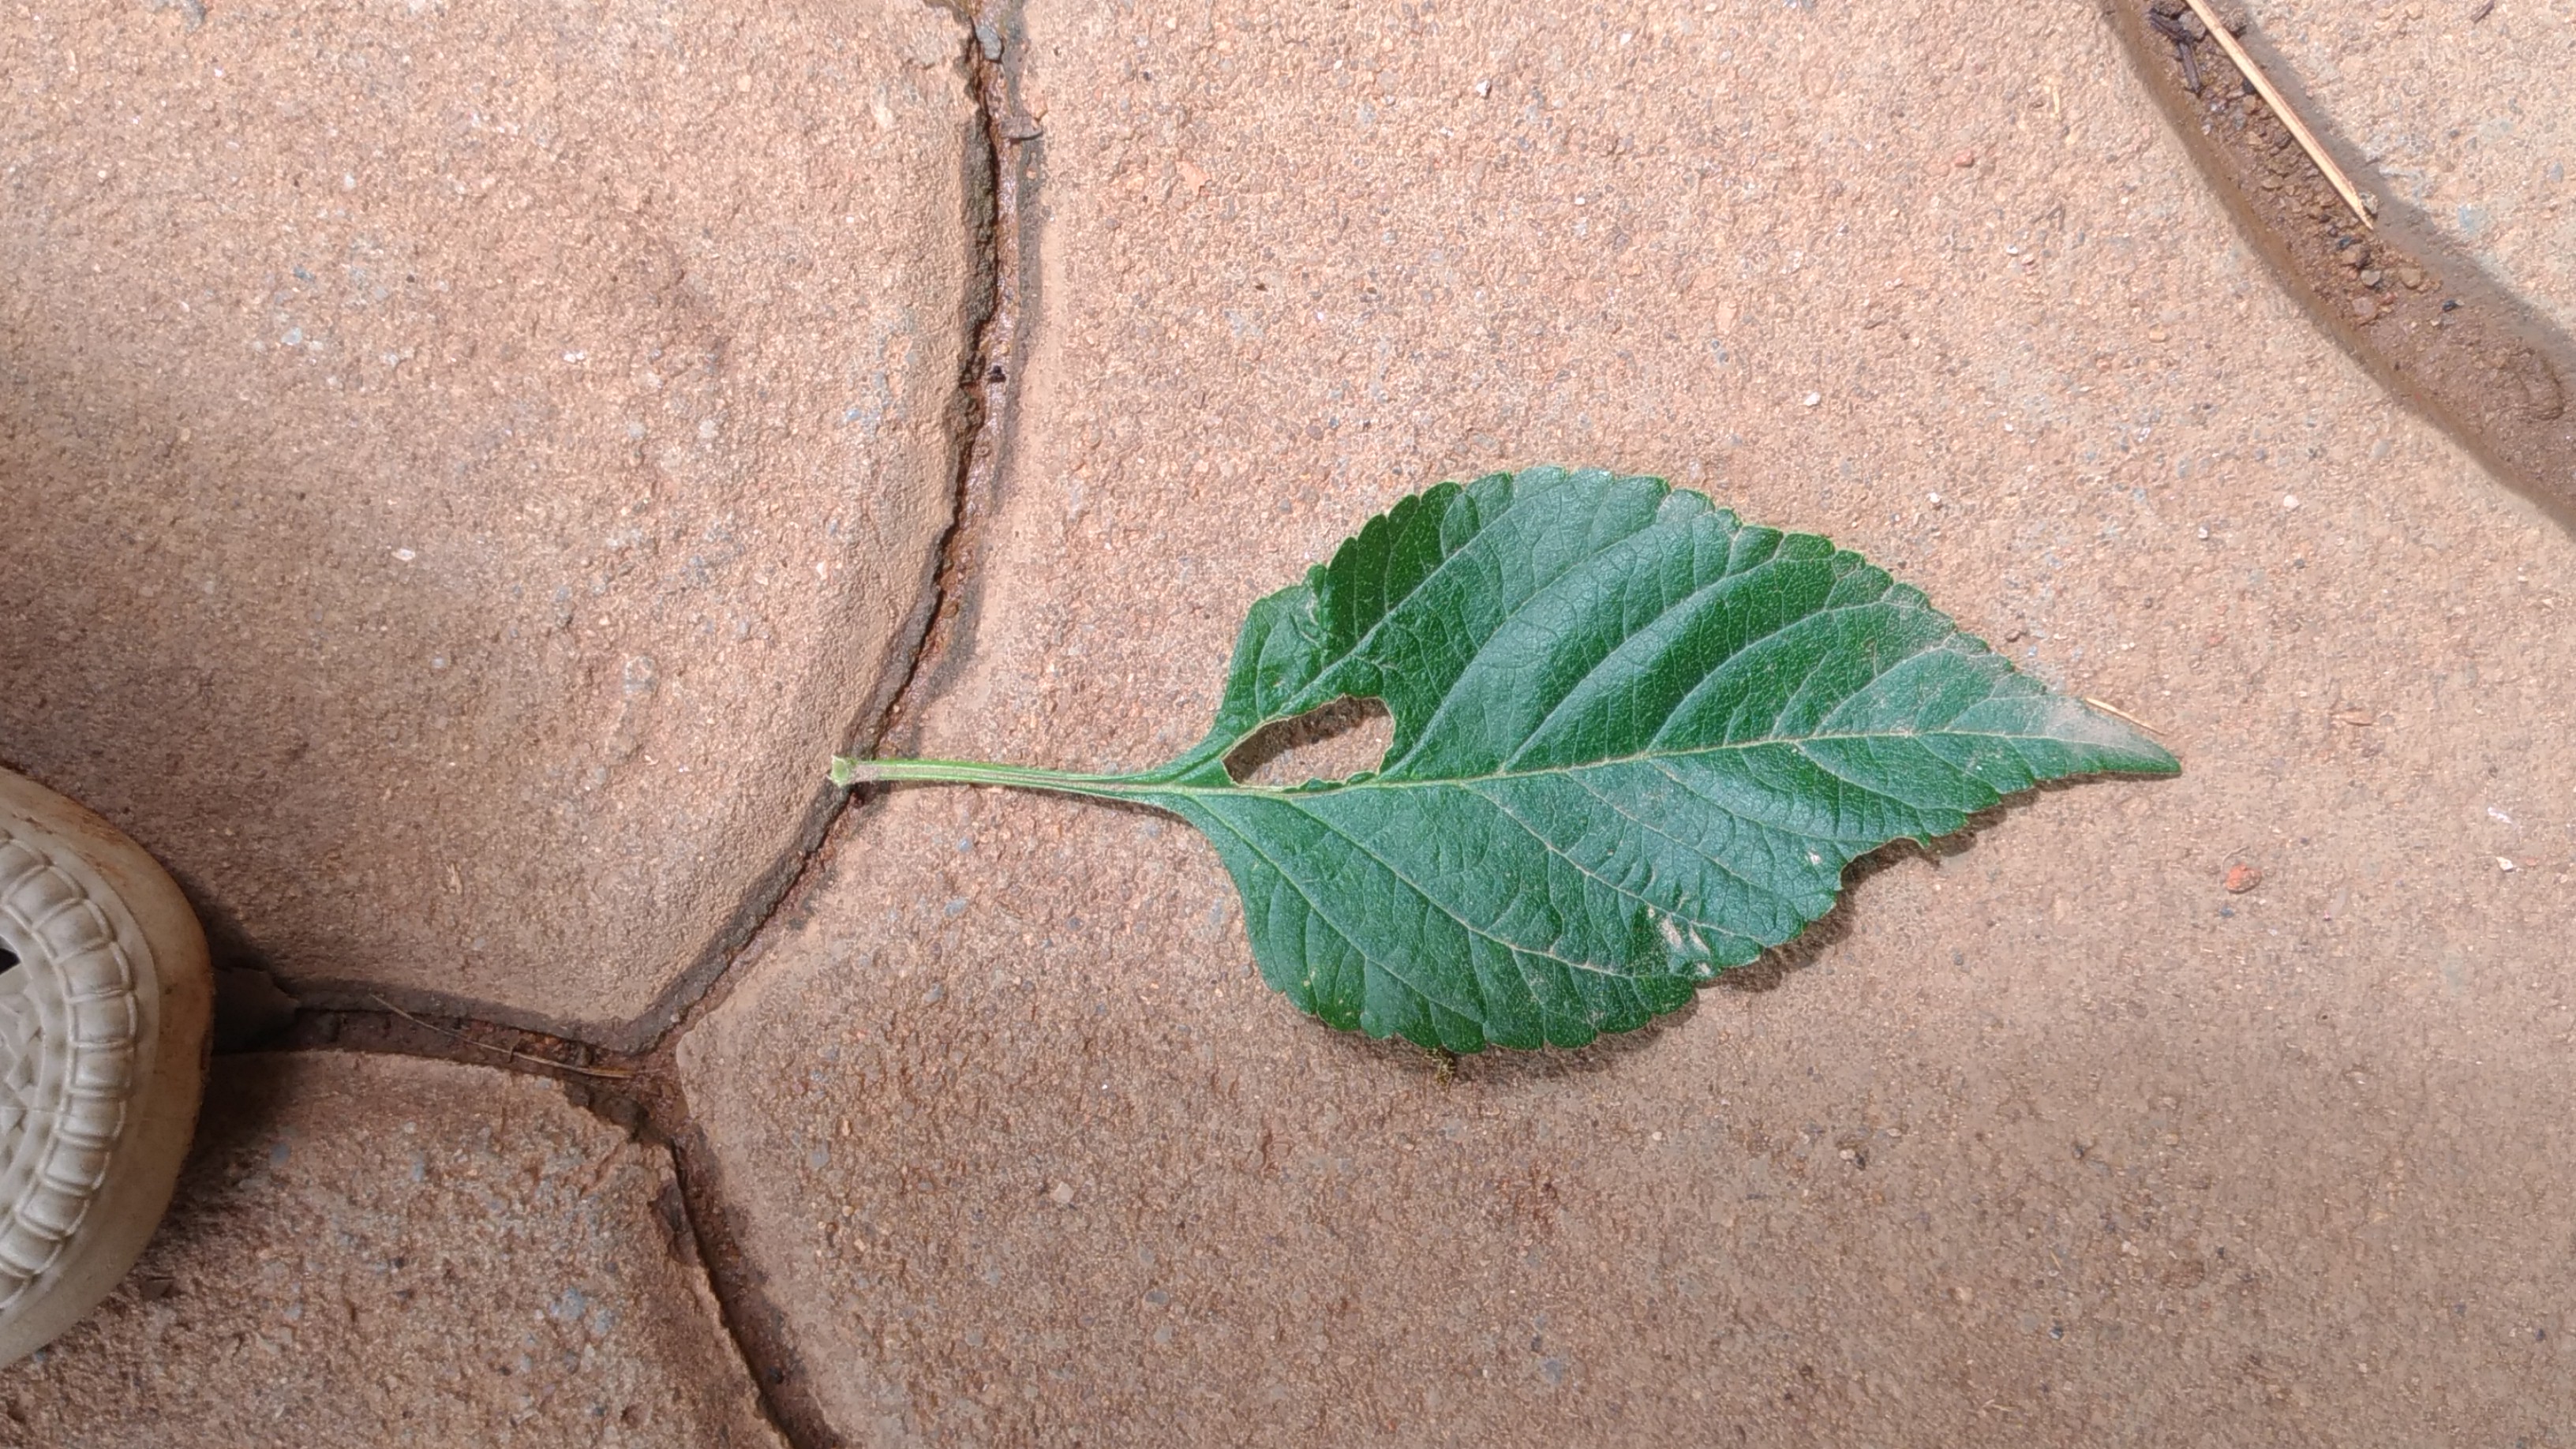
Plant: Lantana